Space Chronicles

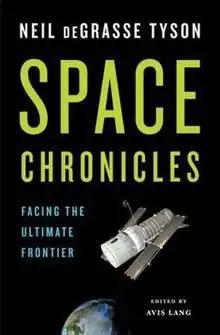
Hardcover edition

Space Chronicles: Facing the Ultimate Frontier is the 2012 anthology by Neil deGrasse Tyson covering his various writings relating to the history and future of NASA and space travel in general.